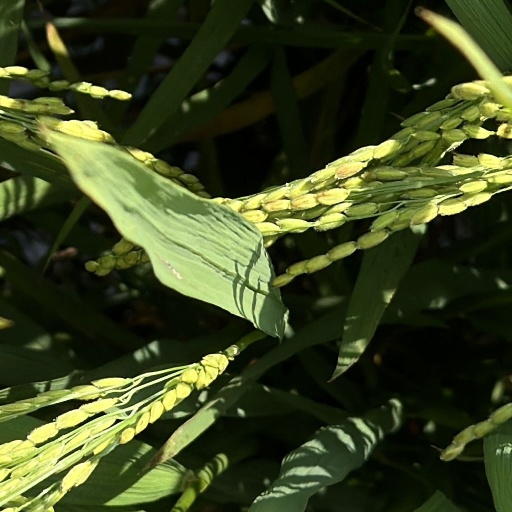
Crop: rice